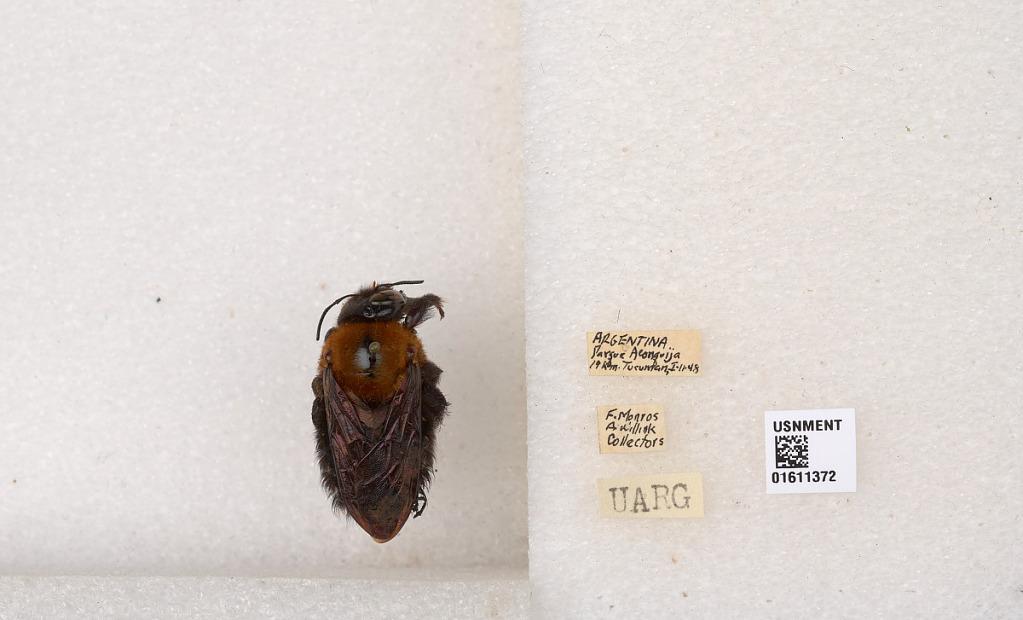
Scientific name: Xylocopa (Neoxylocopa) eximia Pérez
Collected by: F. Gaige
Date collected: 1948-1-1
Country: Argentina
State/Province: Tucuman
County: Yerba Buena
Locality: Parque Aconquija (Ciudad Hospital Parque Aconquija), 19 km. Tucuman